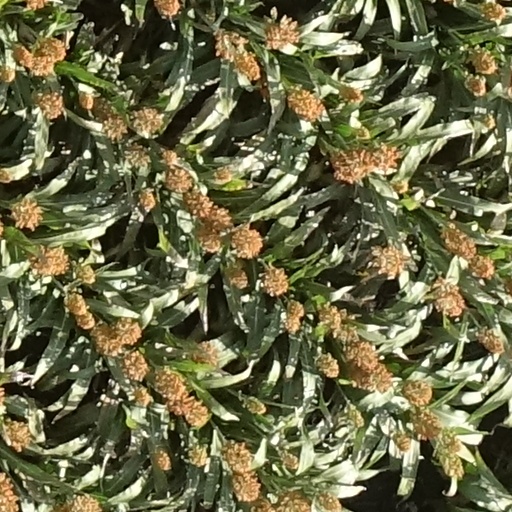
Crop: sorghum